Hanauer Straße

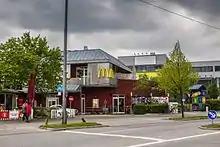
Scene of the attack

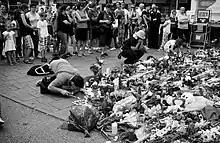
Flower laying

The Hanauer Straße was the main location of an attack in Munich on 22 July 2016. Five people died in a McDonald's restaurant, two more on the sidewalk in front of the restaurant and another in close proximity. The perpetrator crossed Hanauer Straße and killed another man on the east side of Hanauer Straße in the Olympia shopping center. At number 77, the top of Hanauer Straße, between McDonald's and Saturn, a memorial is to be inaugurated for the first anniversary of the act: A ten-meter-high ginkgo tree is covered by a two-meter-high and 2.5-meter-wide ring of polished stainless steel, part of the ring is sunk in the ground and allows entry. Visually, the monument resembles a friendship or wedding ring, the outside of which adorns the inscription "In Memory of All Victims of the Rampage of 22 July 2016". Each gem is dedicated to one of the victims, inside are the names. The lighting is recessed into the floor, allowing the ring to reflect in the dark. The work of art "Für Euch" (especially for you) was designed by Elke Härtel and won a design competition organized by the city council.